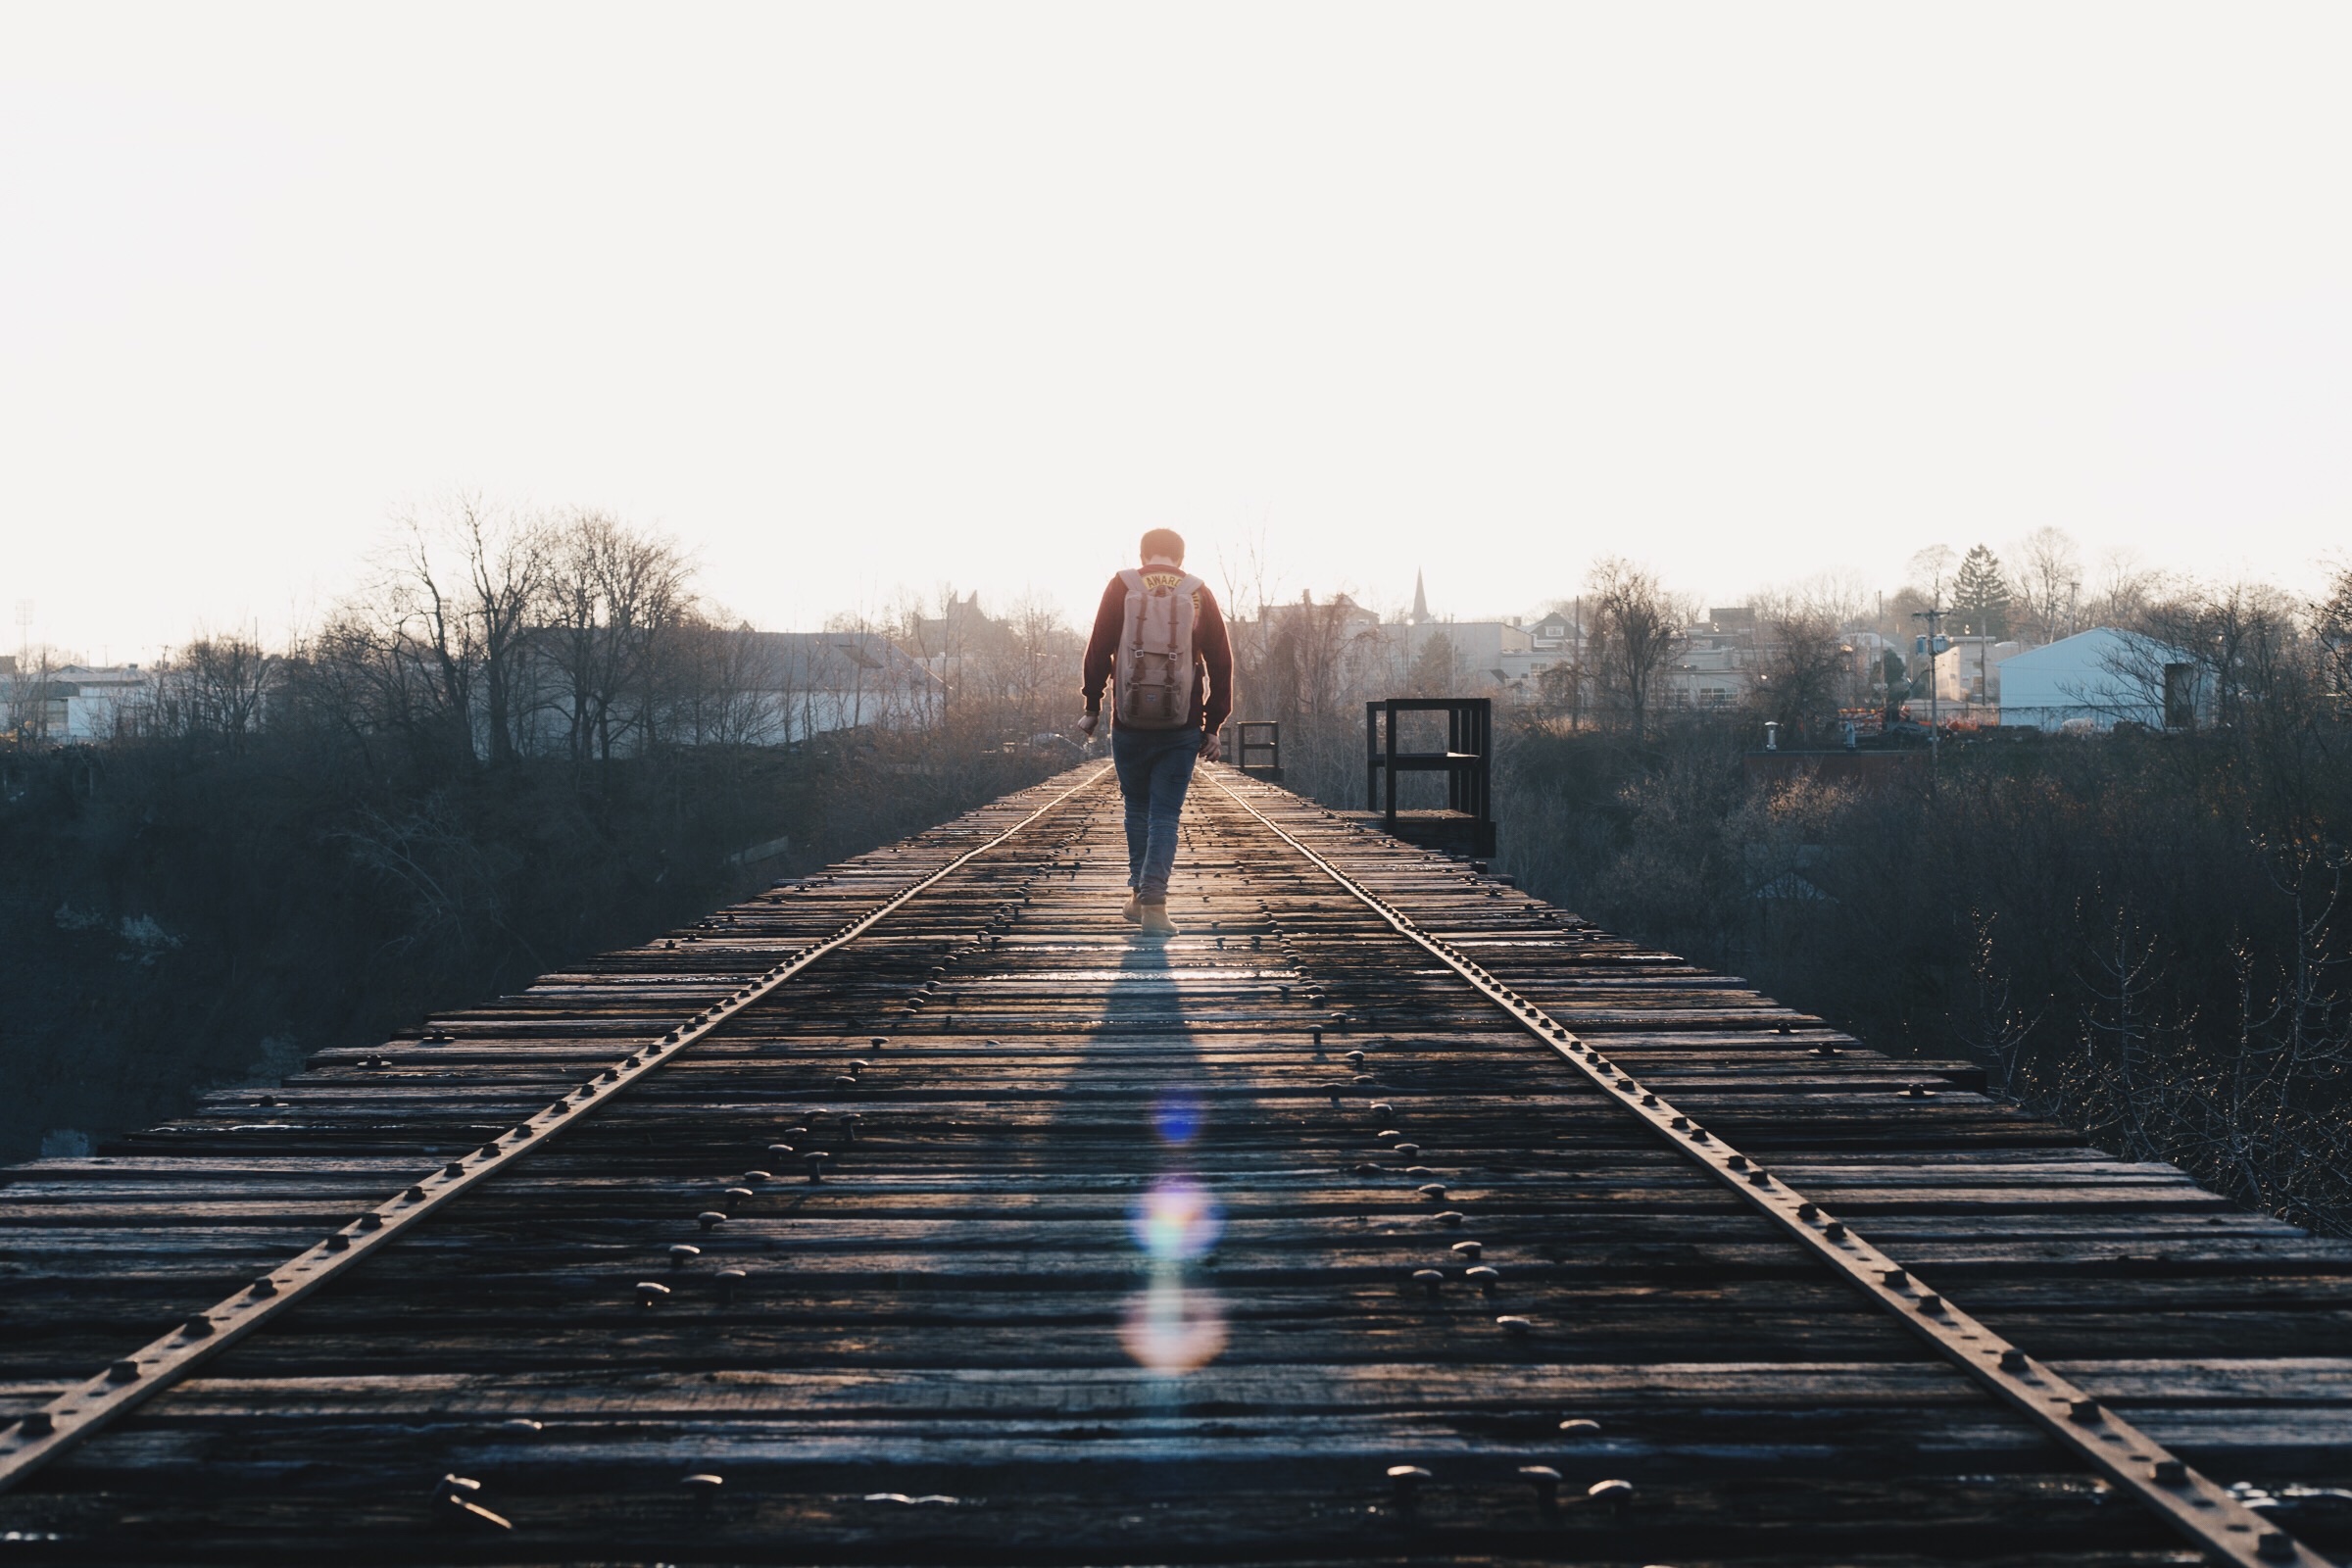
track, railway, railroad, sunset, bridge, sunlight, morning, walkway, transport, evening, shape, atmospheric phenomenon